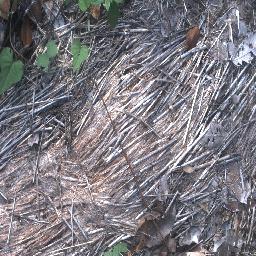
Label: negative